History of Terni, Umbria

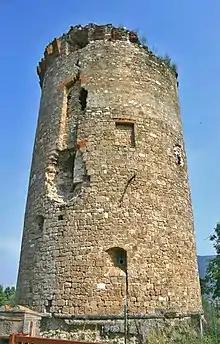
Fortress of Colleluna (14th-15th century)

When Terni became part of the temporal power of the Church it was already a municipality, with the magistracy of two consuls and a parliament. At the time the diocese was returned to it, Terni also had a podestà and a Capitano del Popolo. In 1218, Honorius III reconstituted the Chapter of the Cathedral in the church of Santa Maria Assunta, but endowed it with very little territorial jurisdiction, exposed to the claims of Spoleto, which was supported by the capricious Roman families, especially the Crescenzi, who at that time set upon Narni as a terrace and support for their incursions or alleged claims in Umbria, most fiercely in the fertile basin. The thirteenth century, the era of the institutional definition of the municipality, a period dominated by struggles over the determination of the territory's boundaries and the assertion of the city over the earldom, had been characterized by public initiative that took the form of the opening of the great construction sites of the municipal palaces and that of the episcopal and cathedral complexes, the construction of the new city gates, and the contribution to the establishment of the mendicant order. With Francis of Assisi's first sermon in Vulgar Latin in 1218, a period of intense religious and social activity began for Terni. In those years, the territory saw the birth first of some Franciscan hermitages and temporary settlements (the "Eremo Arnulphorum" or of Cesi, the cave of S. Urbano di Vasciano) and Augustinian (S. Bartholomew of Rusciano near Rocca San Zenone, the latter was a castle or fortified village in the countryside of Terni, which still exists, placed in defense of the city), then of churches and real convents especially in urban areas, as also happened in the neighboring fiefs (or autonomous small fortified villages) of Stroncone, Piediluco, Sangemini and Acquasparta for the Minorites, in the nearby rival city of Narni for Friars Minor, Augustinians and Dominicans.